Anna Zádor

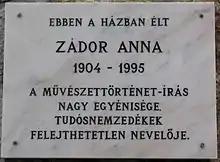
Plaque to her memory in Budapest

She began teaching Art History in 1951 and she gained her doctorate in 1961. She became widely known for the books that she published. These dealt with the Italian renaissance, Hungarian culture and history and the English Garden in Hungary